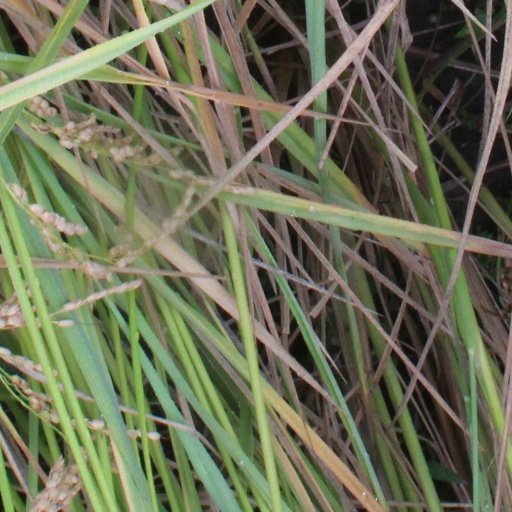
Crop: rice